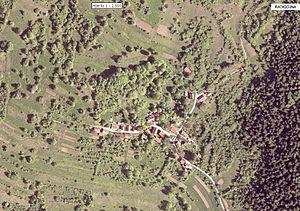
Radigojna est une localité de Croatie située dans la municipalité de Vrbovsko, comitat de Primorje-Gorski Kotar. En 2001, la localité comptait 38 habitants.